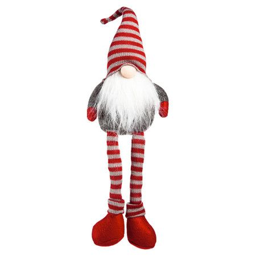
christmas gift - i am in love with this little guy !